Torpedo (comics)

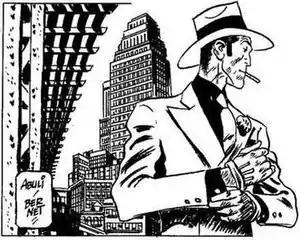
Panel detail from "Torpedo 1936"

Torpedo, or Torpedo 1936, is a Spanish comics series written by Enrique Sánchez Abulí and drawn mostly by Jordi Bernet, which depicts the adventures of antihero Luca Torelli, a heartless hitman, and his sidekick Rascal, in context of the violent organized crime culture of New York City during the Great Depression era.